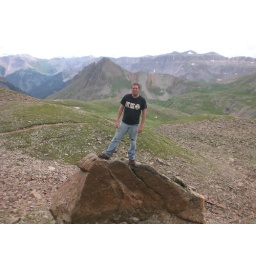
Josh at top of rock outcropping at base of Mount Sneffles at about 12,500 feet near Ouray, CO.